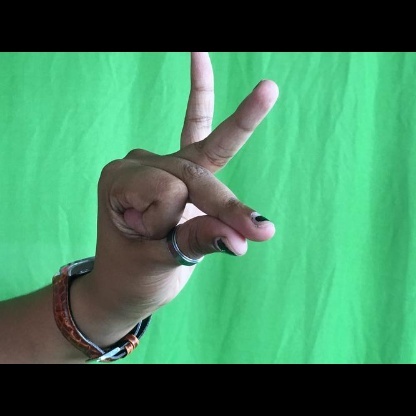
Mudra: Bramaram